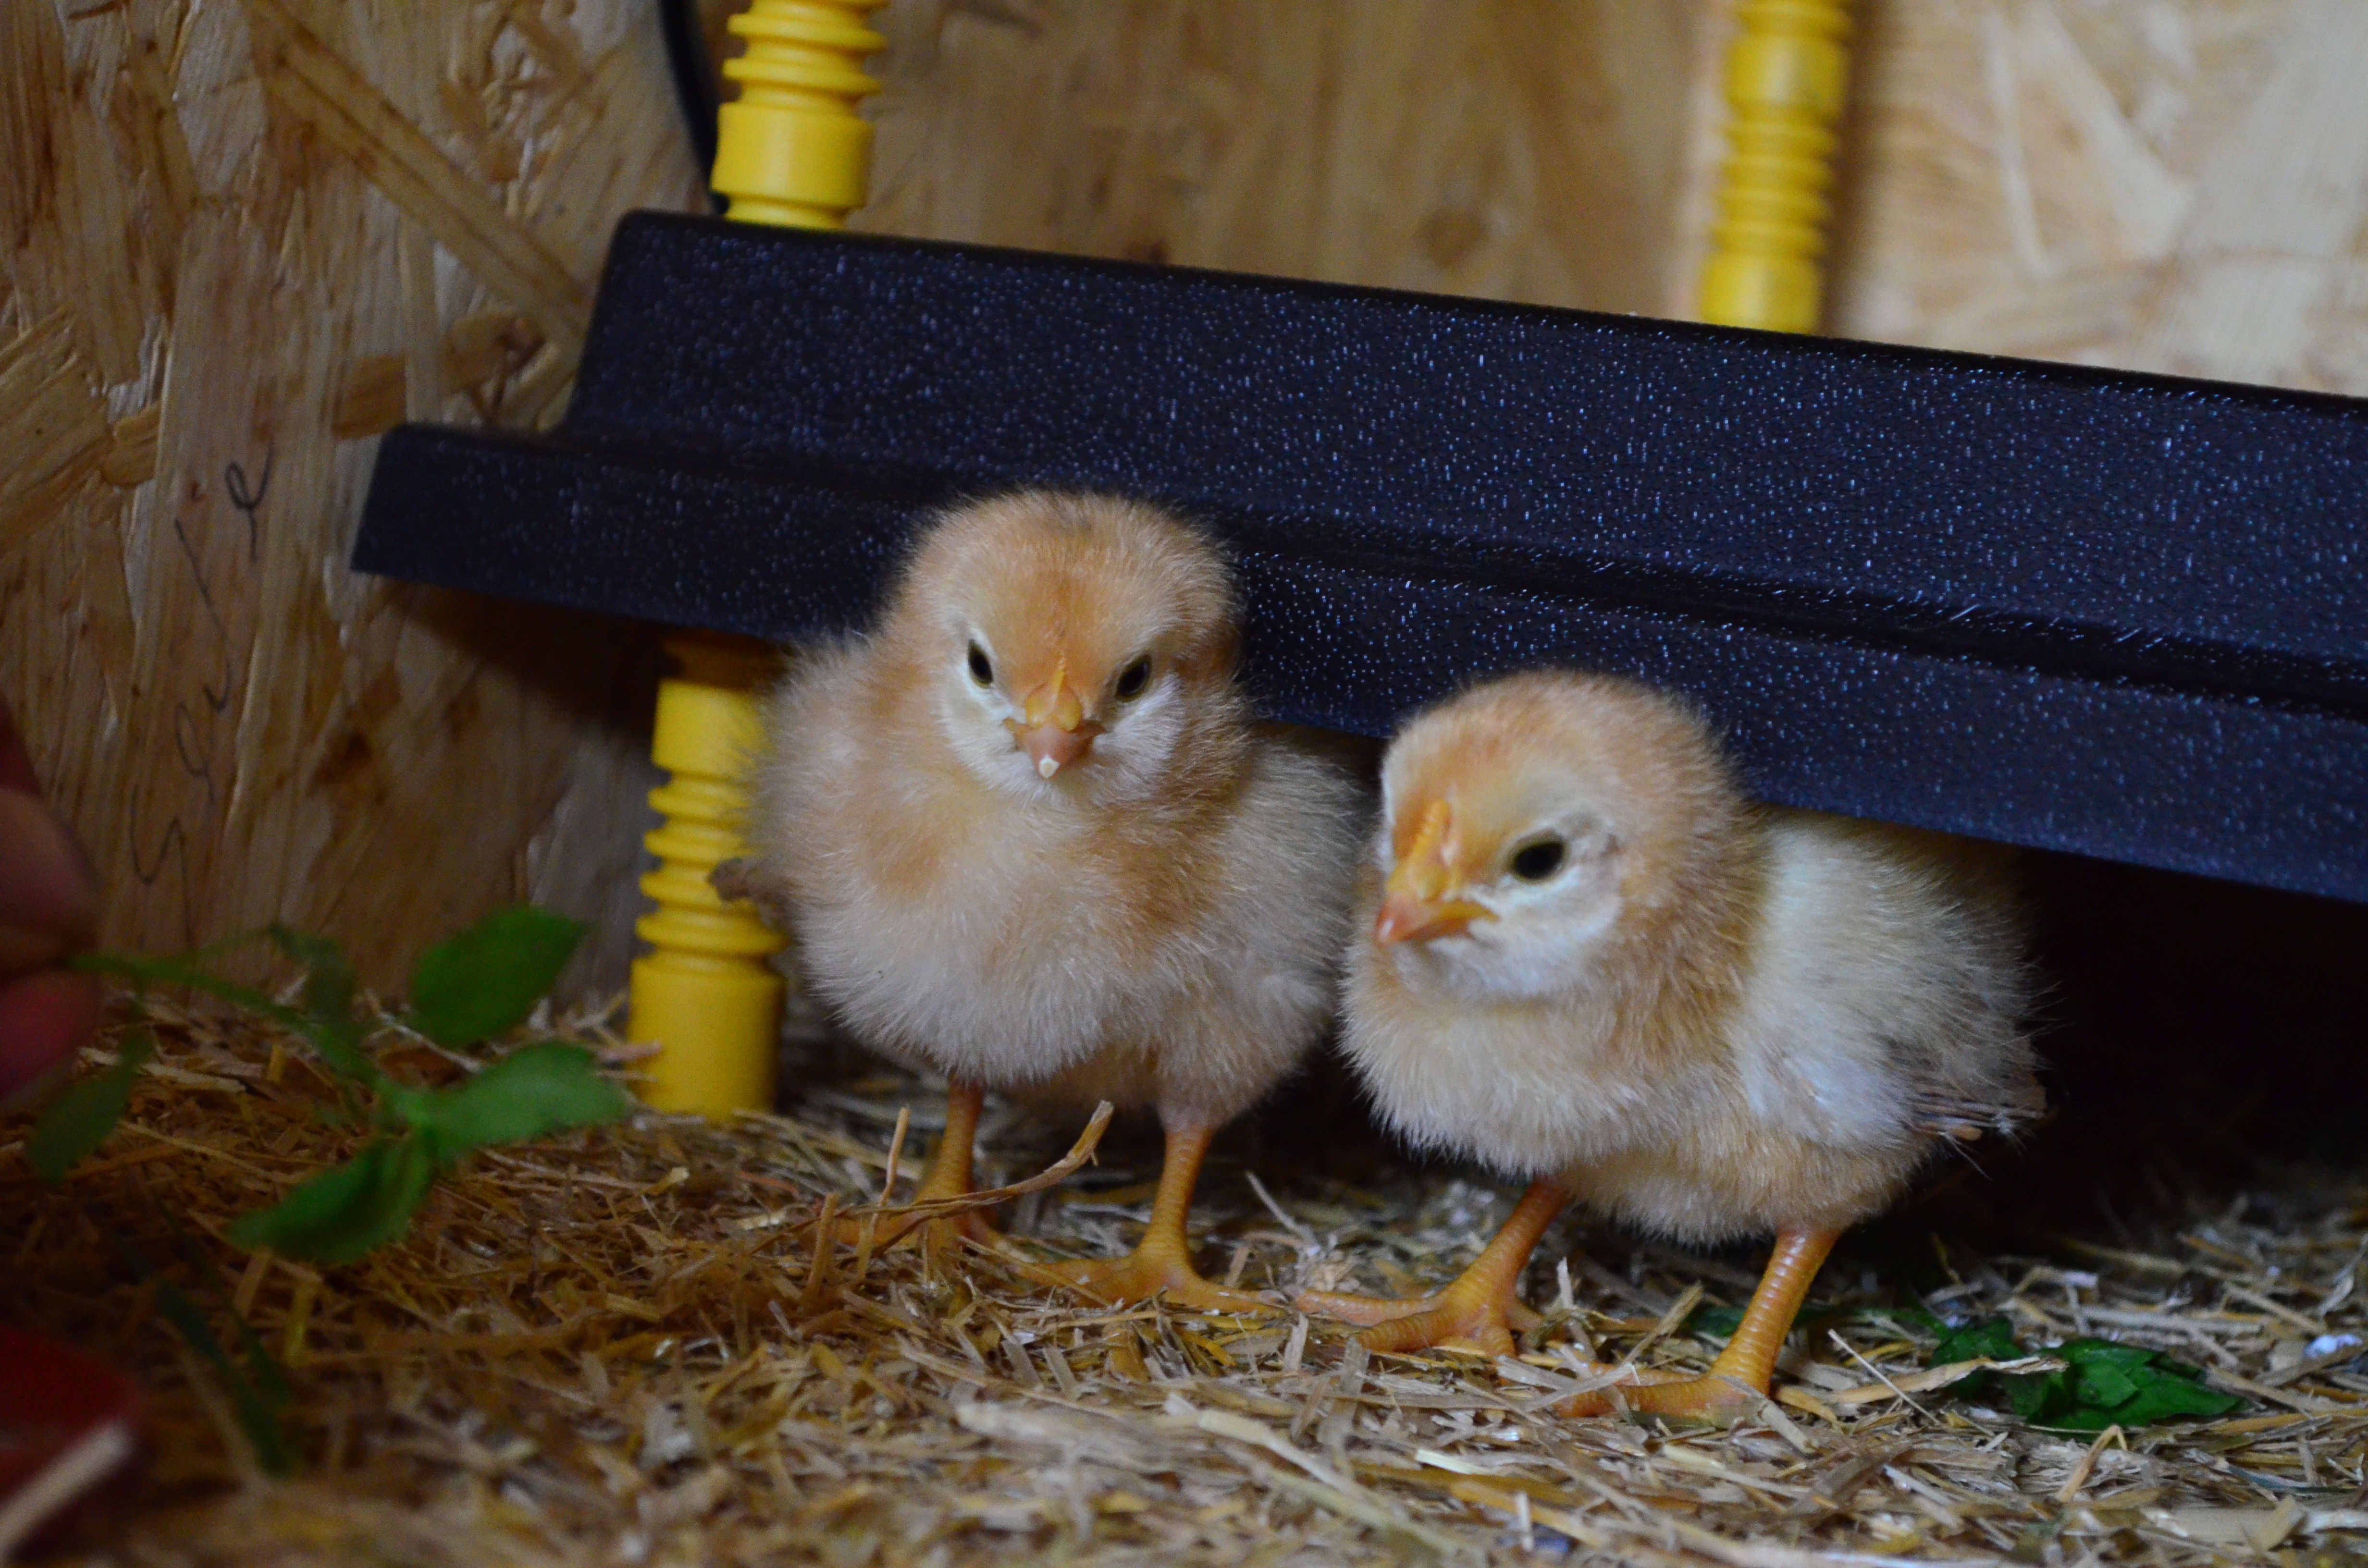
bird, cute, beak, chicken, fauna, poultry, birds, duck, vertebrate, waterfowl, water bird, ducks geese and swans, huehnerbabies